The Men's Room (film)

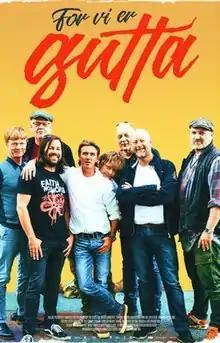
Official poster

The Men's Room is a 2018 Norwegian documentary film written and directed by Peter Sommer and Jo Vemund Svendson. It concerns 25 Norwegian men in a men's choir rehearsing for their biggest event ever: warming up for Black Sabbath in front of 10,000 people. However, backstage issues arise as Ivar, the conductor, is terminally ill and may not survive to witness the concert.